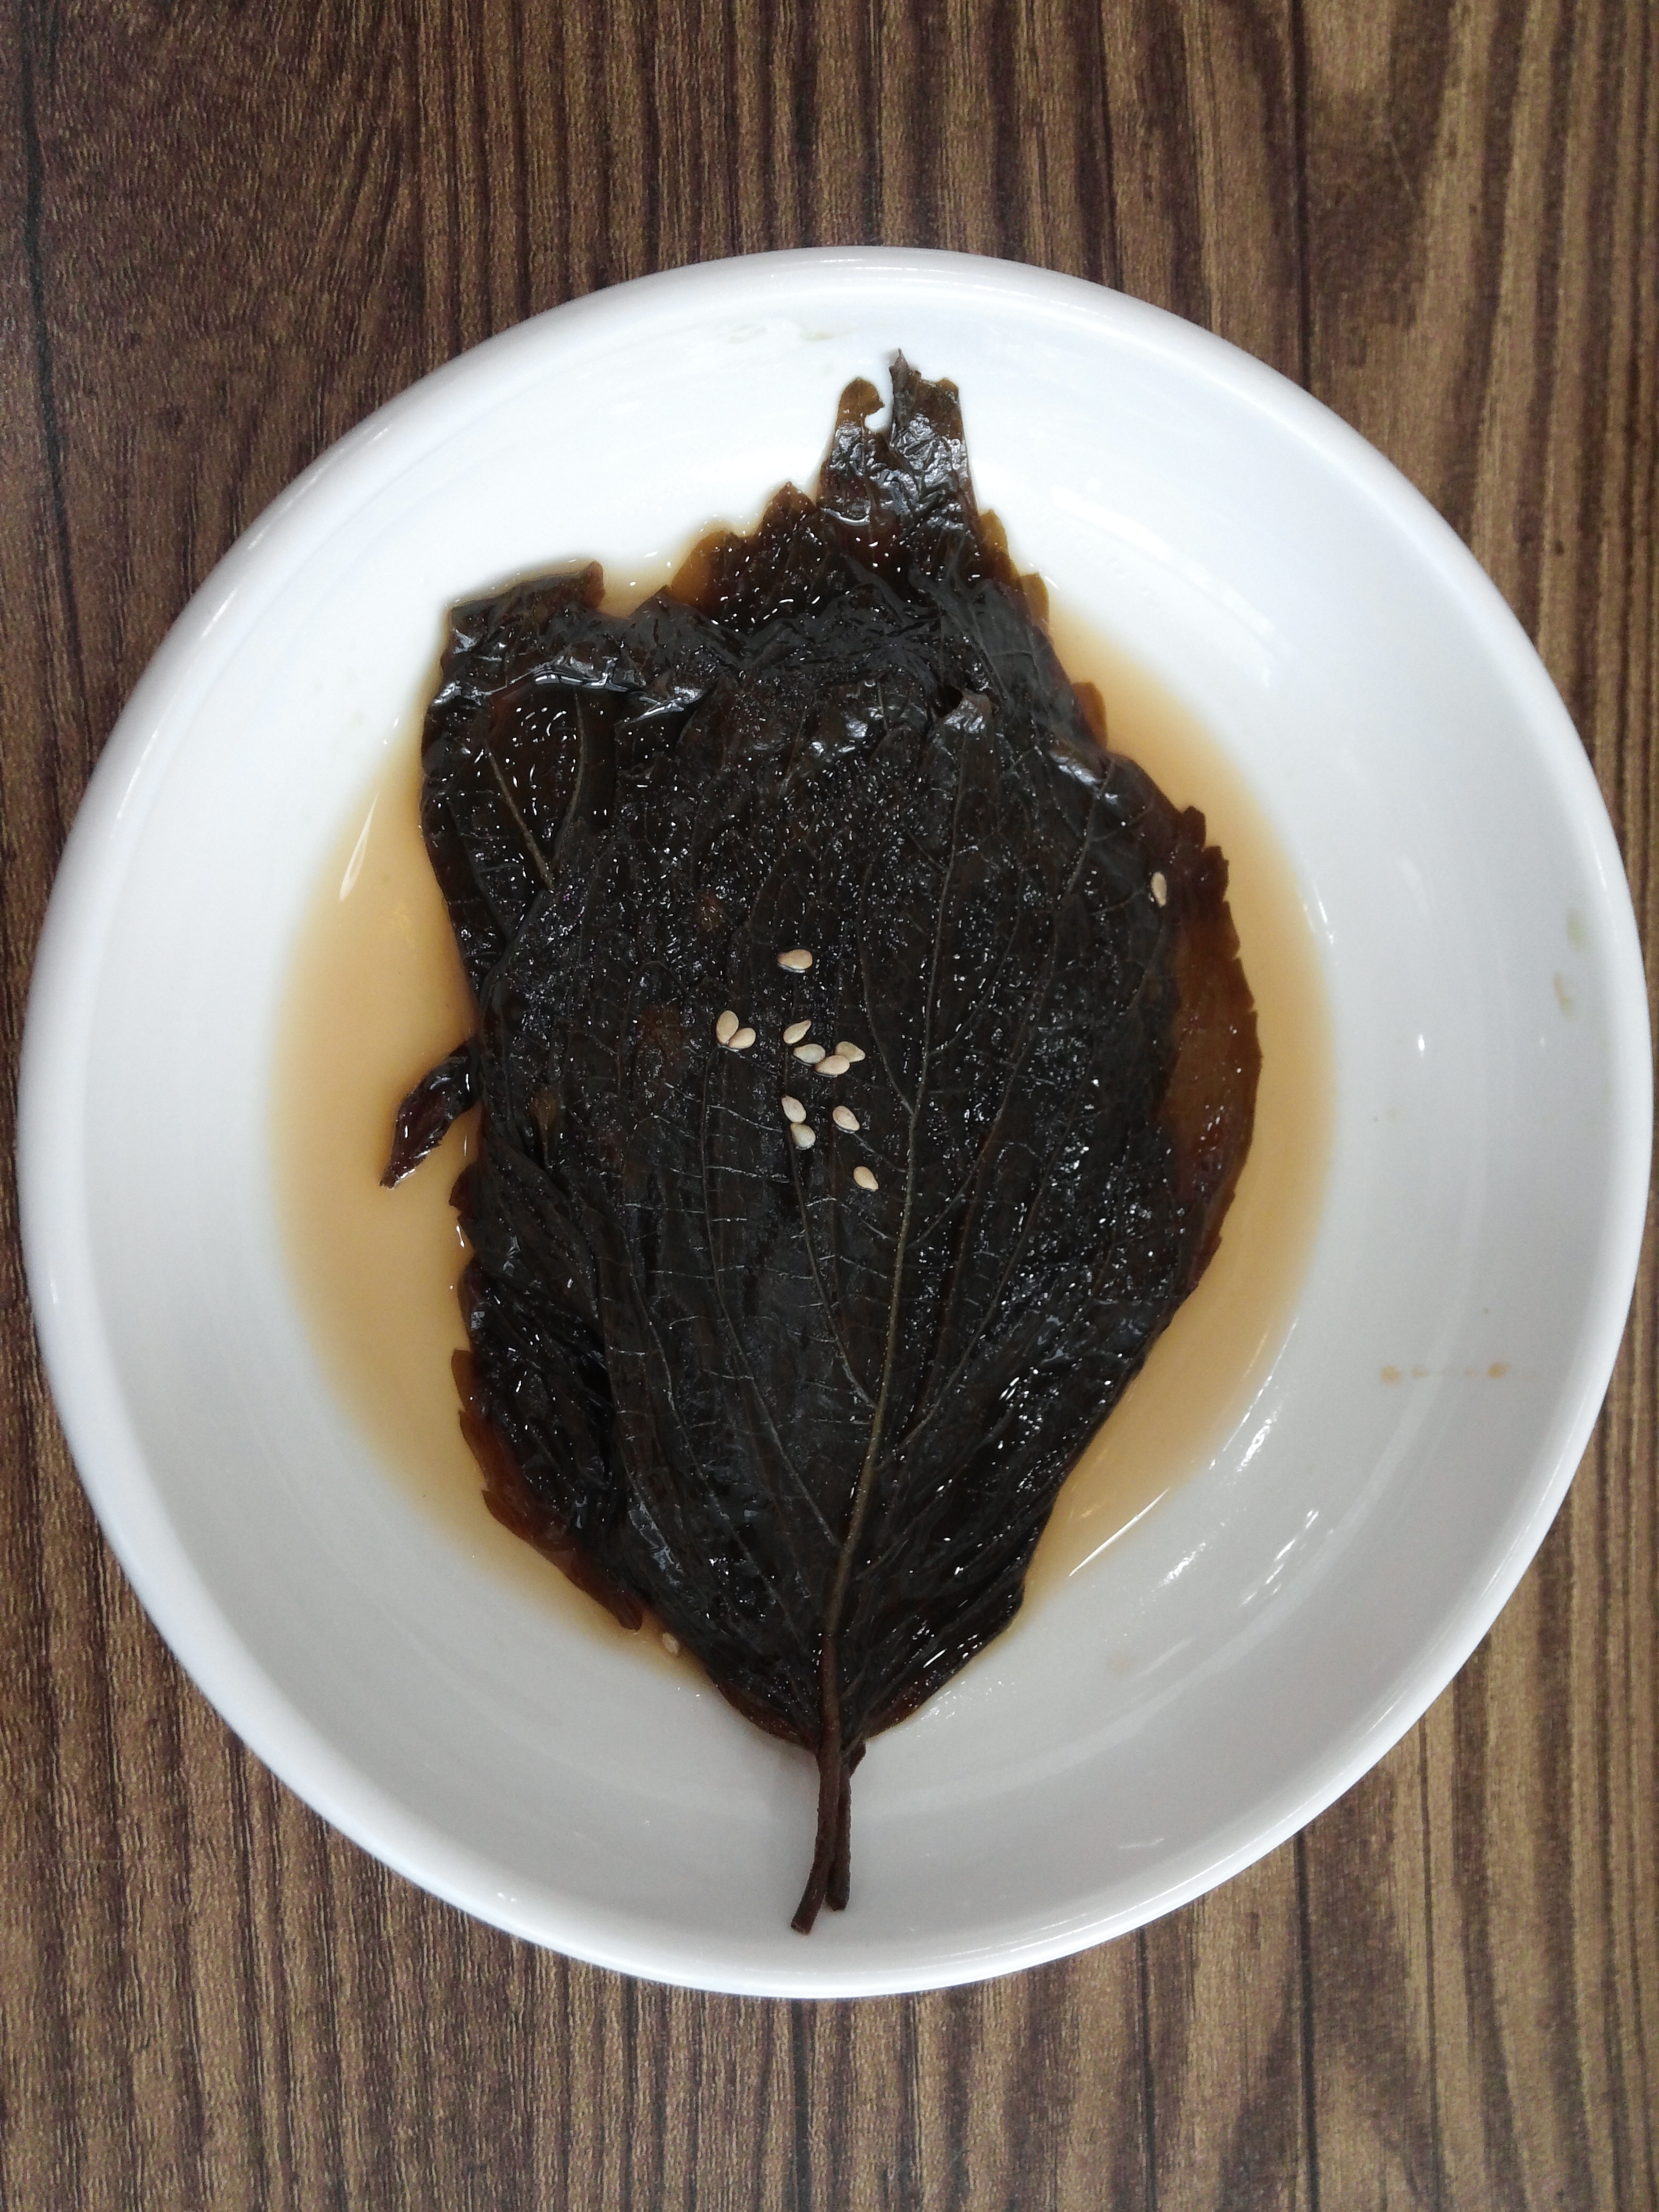
dish, food, cooking, produce, vegetable, seaweed, meat, cuisine, delicious, asian food, spicy, leek, food photography, delicious food, sesame, dining room, republic of korea, korean food, side dish, soy sauce, snack food, red pepper powder